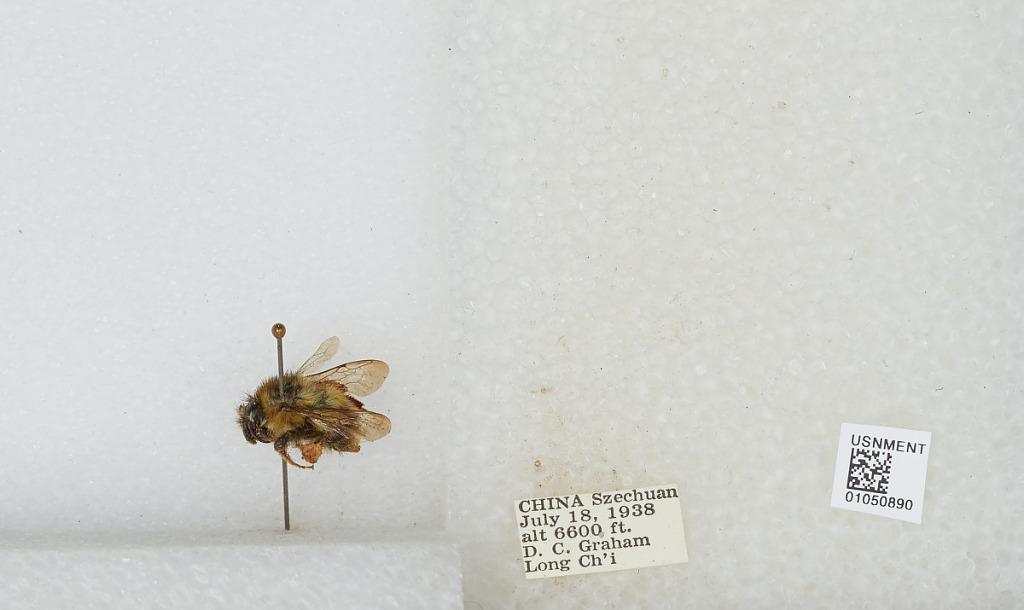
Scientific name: Bombus sp.
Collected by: D. Graham
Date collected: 1938-7-18
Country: China
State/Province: Sichuan
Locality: Long Ch'i